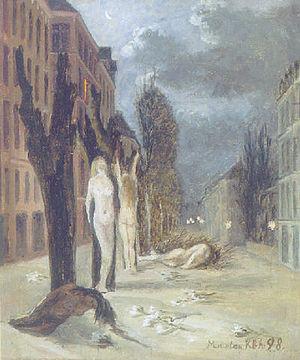
Marie Luplau ou Henriette Marie Antoinette Luplau, née le 7 décembre 1848 à Hillerød, morte le 16 août 1925 à Frederiksberg est une féministe engagée et une peintre danoise ayant vécu un temps en France, à Pont-Aven.